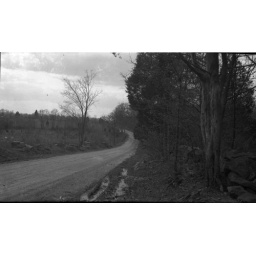
Granite School House Road under construction by CCC. Road w/large rocks on left, rock wall and trees to right.ca 1934